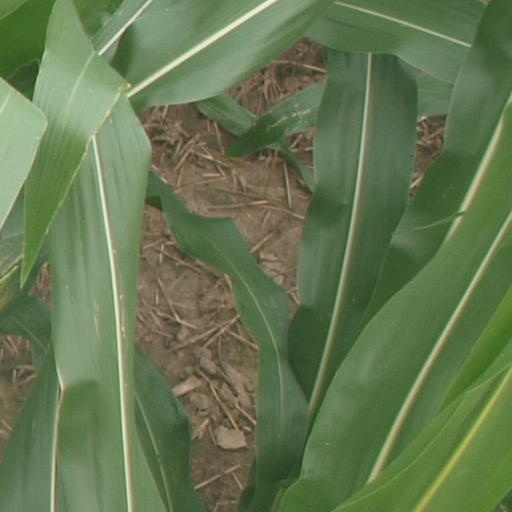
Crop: maize; corn